Thomas R. Pickering

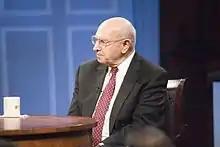
Pickering in 2014

Following his retirement, the U.S. Department of State Foreign Affairs Fellowship Program was renamed the Thomas R. Pickering Foreign Affairs Fellowship Program to honor Pickering. Fellowships are funded by the U.S. Department of State and administered by The Washington Center for Internships and Academic Seminars. In May 2004, Bowdoin awarded Pickering the Bowdoin Prize, the highest award that the College bestows upon its graduates.